Liberté I

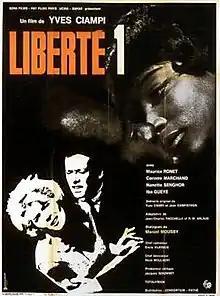
Film poster

Liberté I is a 1962 French-Senegalese film directed by Yves Ciampi. It was entered into the 1962 Cannes Film Festival.